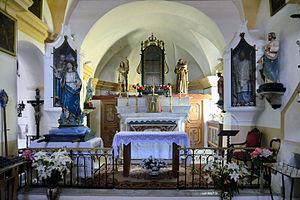
Avapessa est une commune française située dans la circonscription départementale de la Haute-Corse et le territoire de la collectivité de Corse. Le village appartient à la piève d'Aregno, en Balagne.